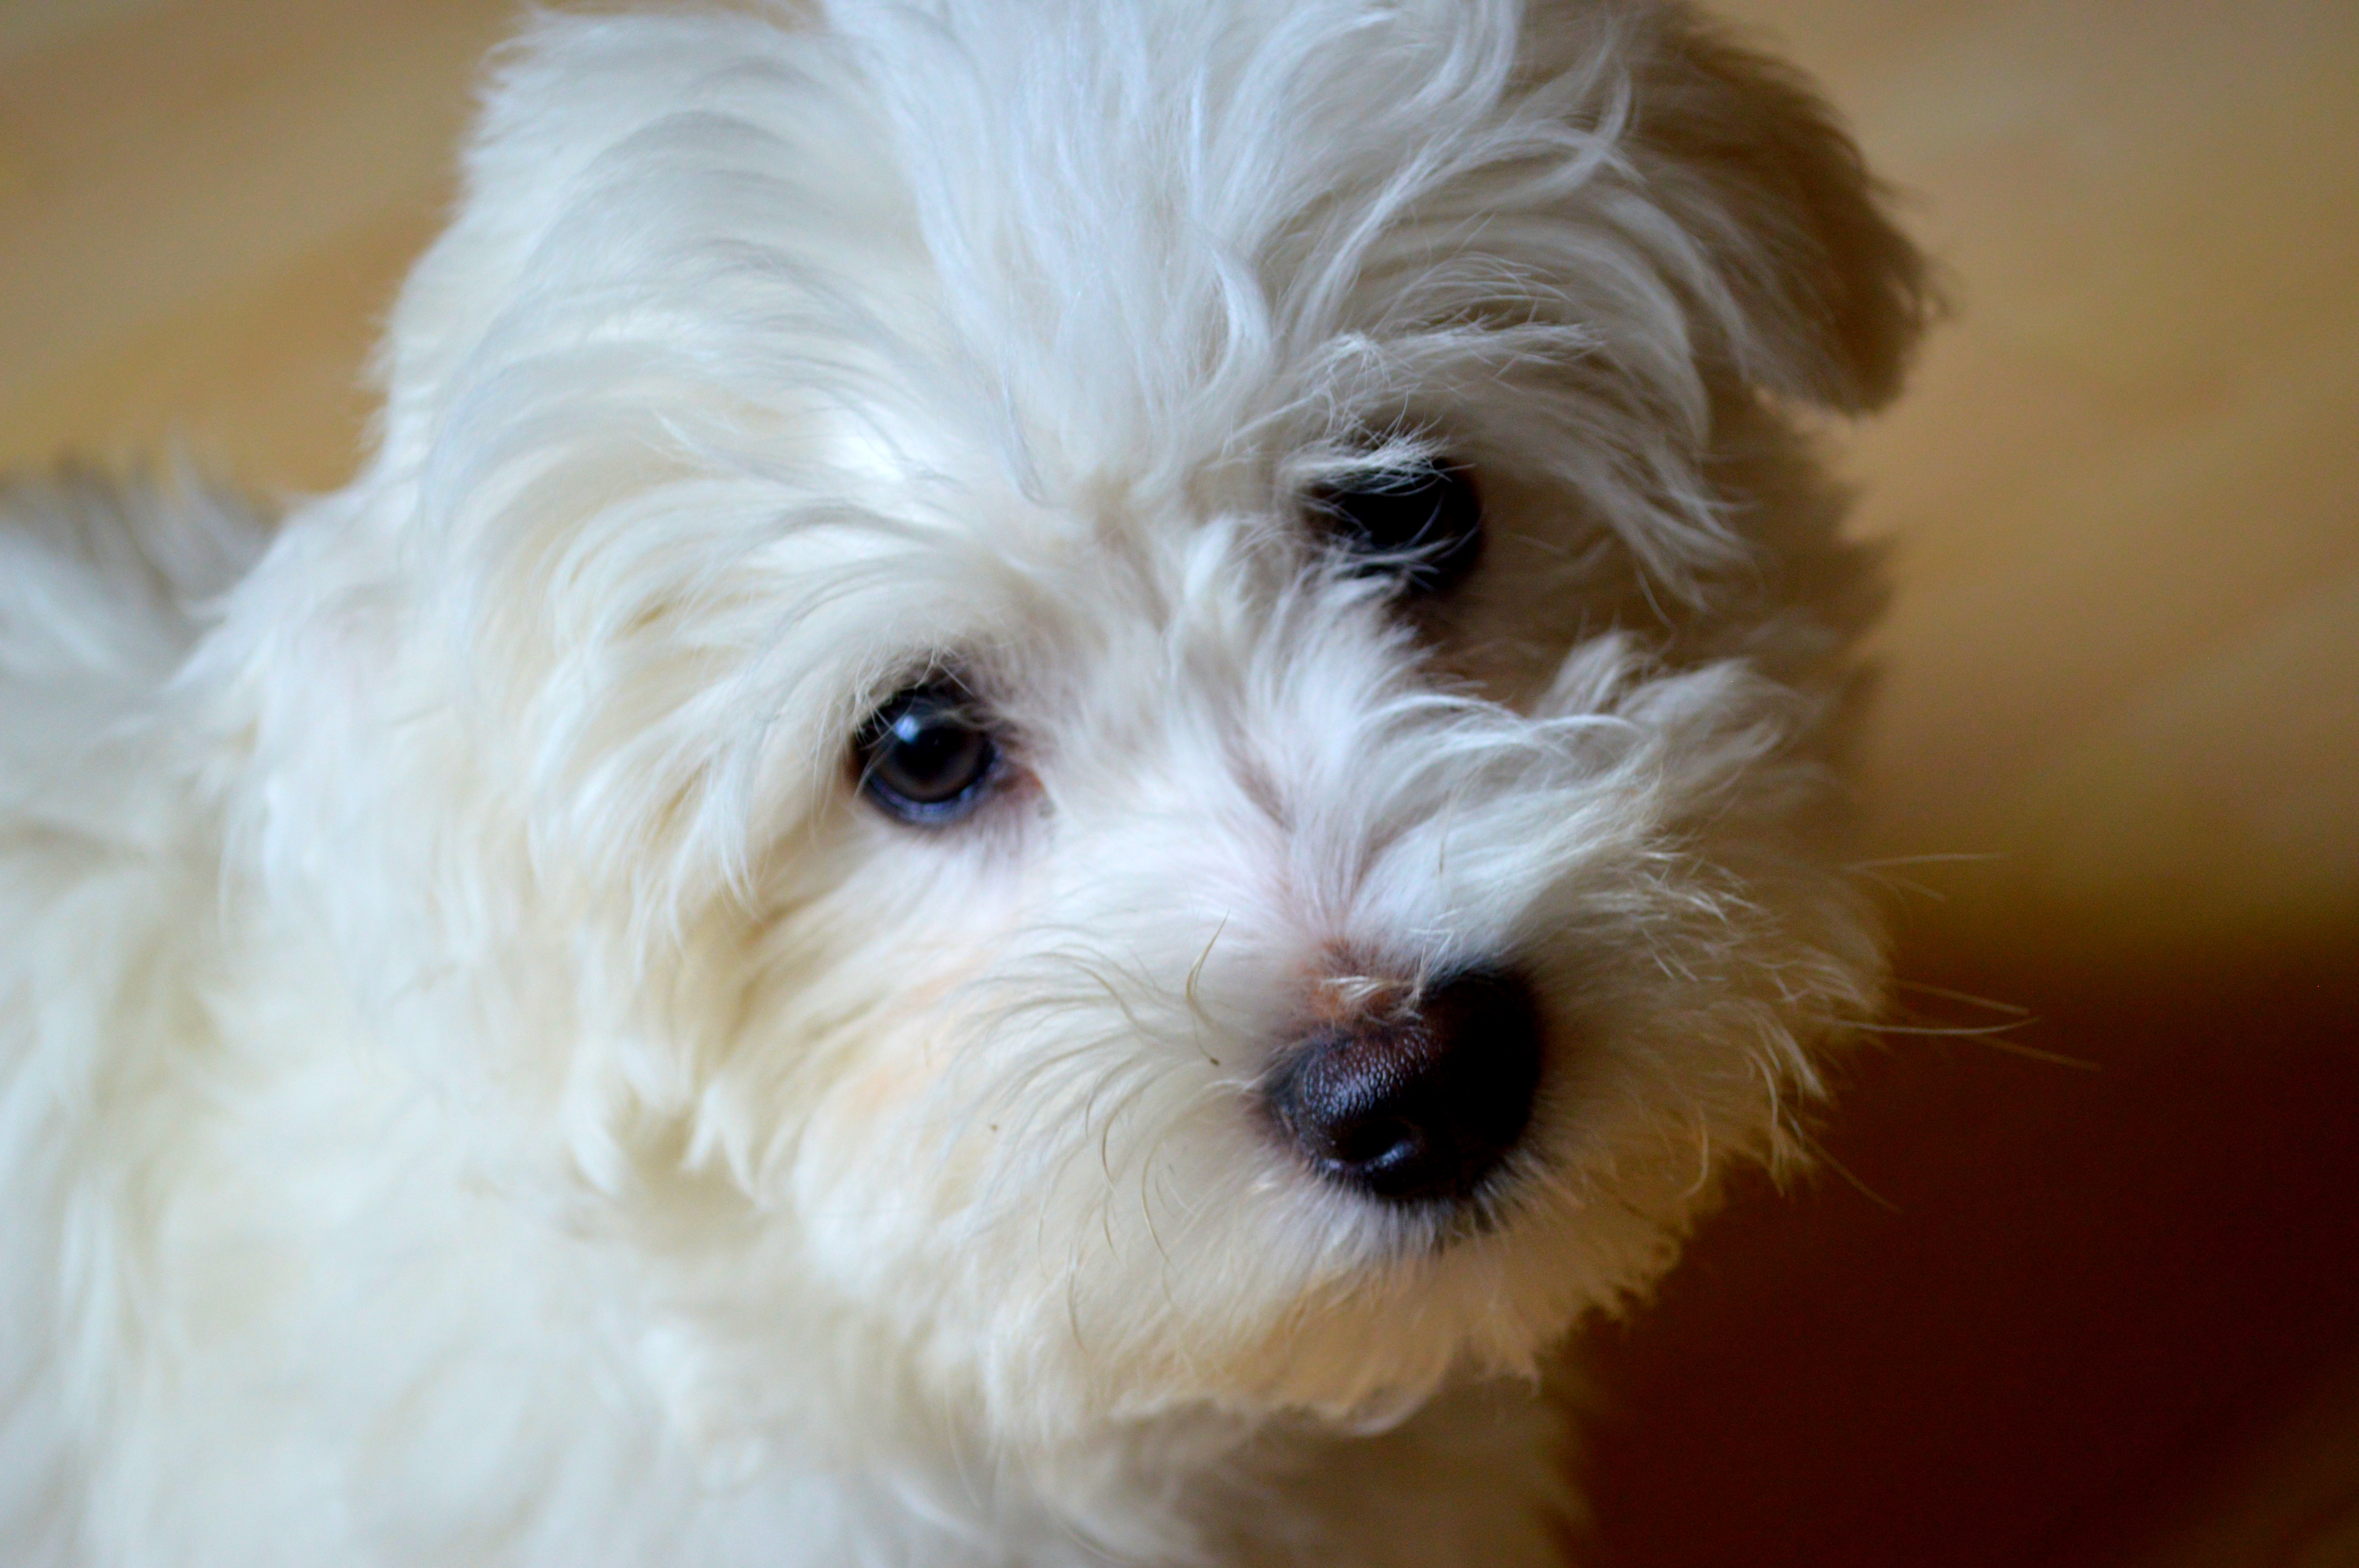
dog, animal, dog like mammal, maltese, dog breed, nose, bichon, coton de tulear, dog breed group, puppy, havanese, snout, carnivoran, bolonka, bolognese, cavachon, morkie, schnoodle, west highland white terrier, poodle crossbreed, dog crossbreeds, companion dog, lowchen, cockapoo, terrier, bichon frise, non sporting group, whiskers, sporting lucas terrier, toy dog, cavapoo, puppy love